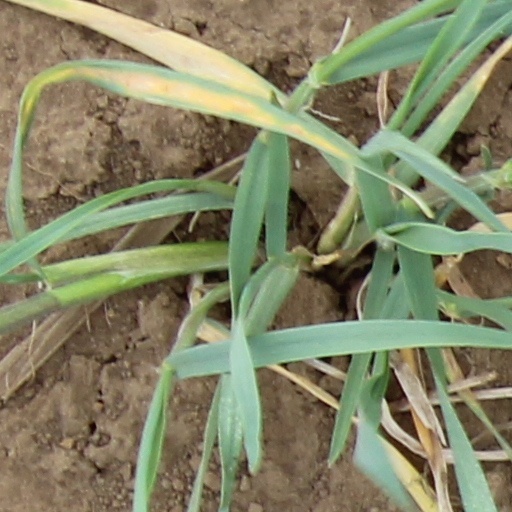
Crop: wheat